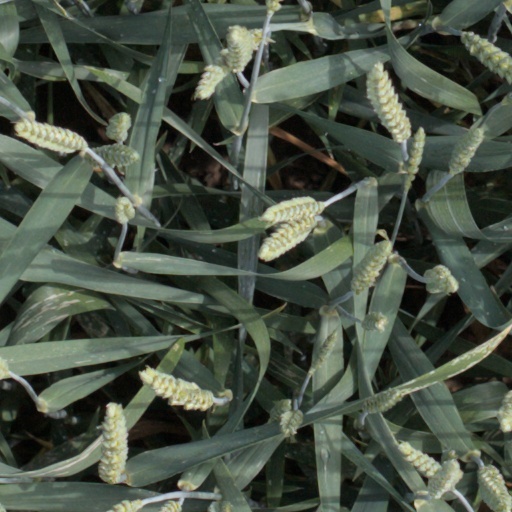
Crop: wheat